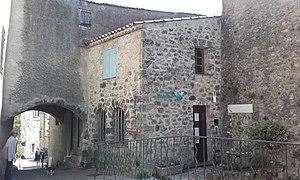
Var, Tourtour, Le Musée des fossiles, qui abritait précédemment l'Office de tourisme relevant de la Communauté de communes Lacs et gorges du Verdon
Tourtour est une commune française située dans le département du Var, en région française Provence-Alpes-Côte d'Azur.